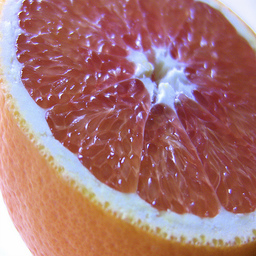
Label: peels